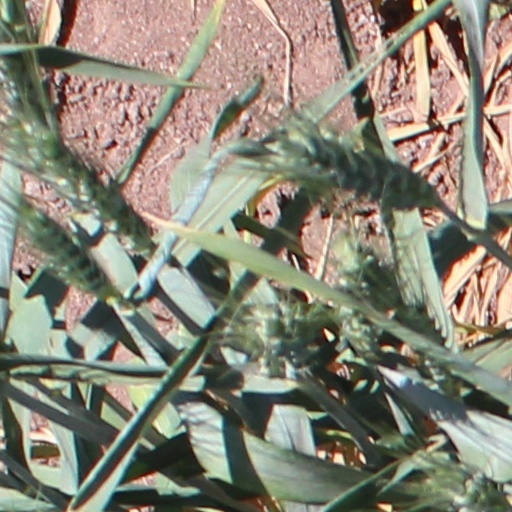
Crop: wheat